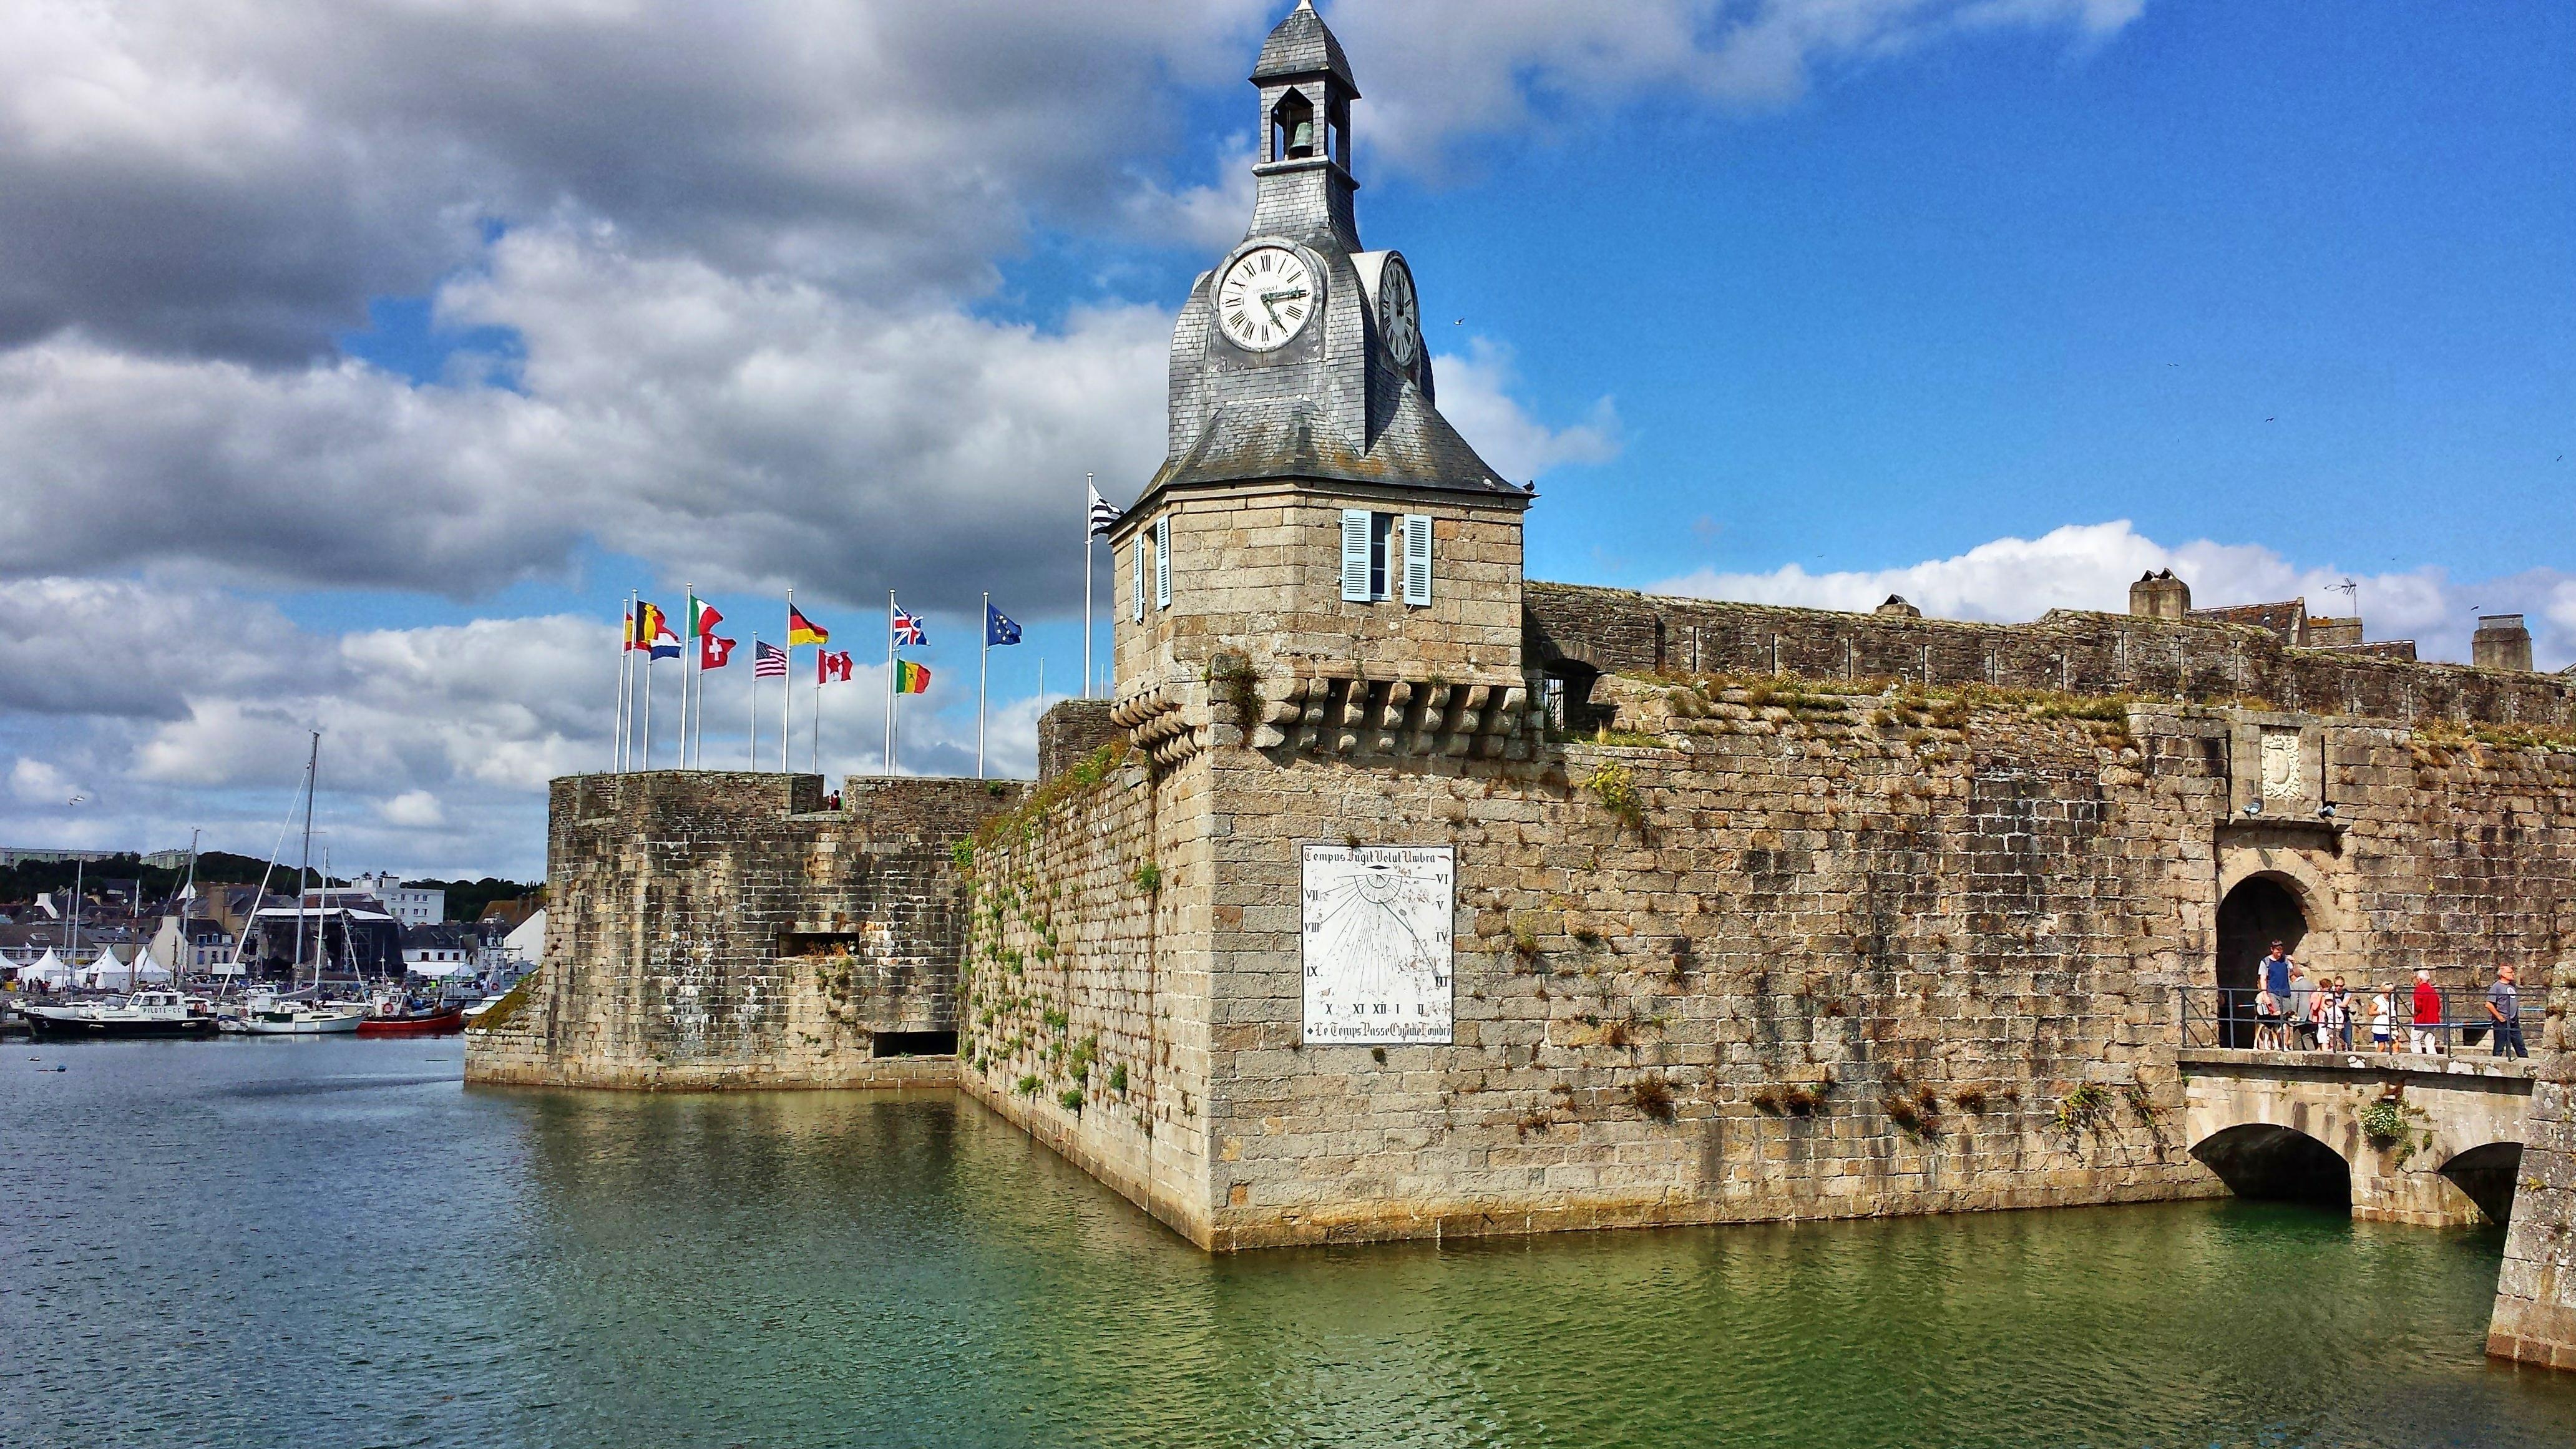
sea, water, boat, town, chateau, river, cityscape, vacation, tower, castle, landmark, port, tourism, waterway, brittany, belfry, ramparts, tours, concarneau, walled city, water castle, finistere